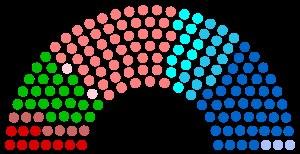
Les élections municipales de 2001 à Paris se sont tenues, comme dans les autres communes de France, les 11 et 18 mars 2001.